VIRAT

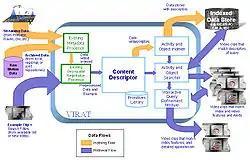
Concept diagram of the VIRAT system, from the DARPA project solicitation

The Video and Image Retrieval and Analysis Tool (VIRAT) program is a video surveillance project funded by the Information Processing Technology Office of the Defense Advanced Research Projects Agency (DARPA).